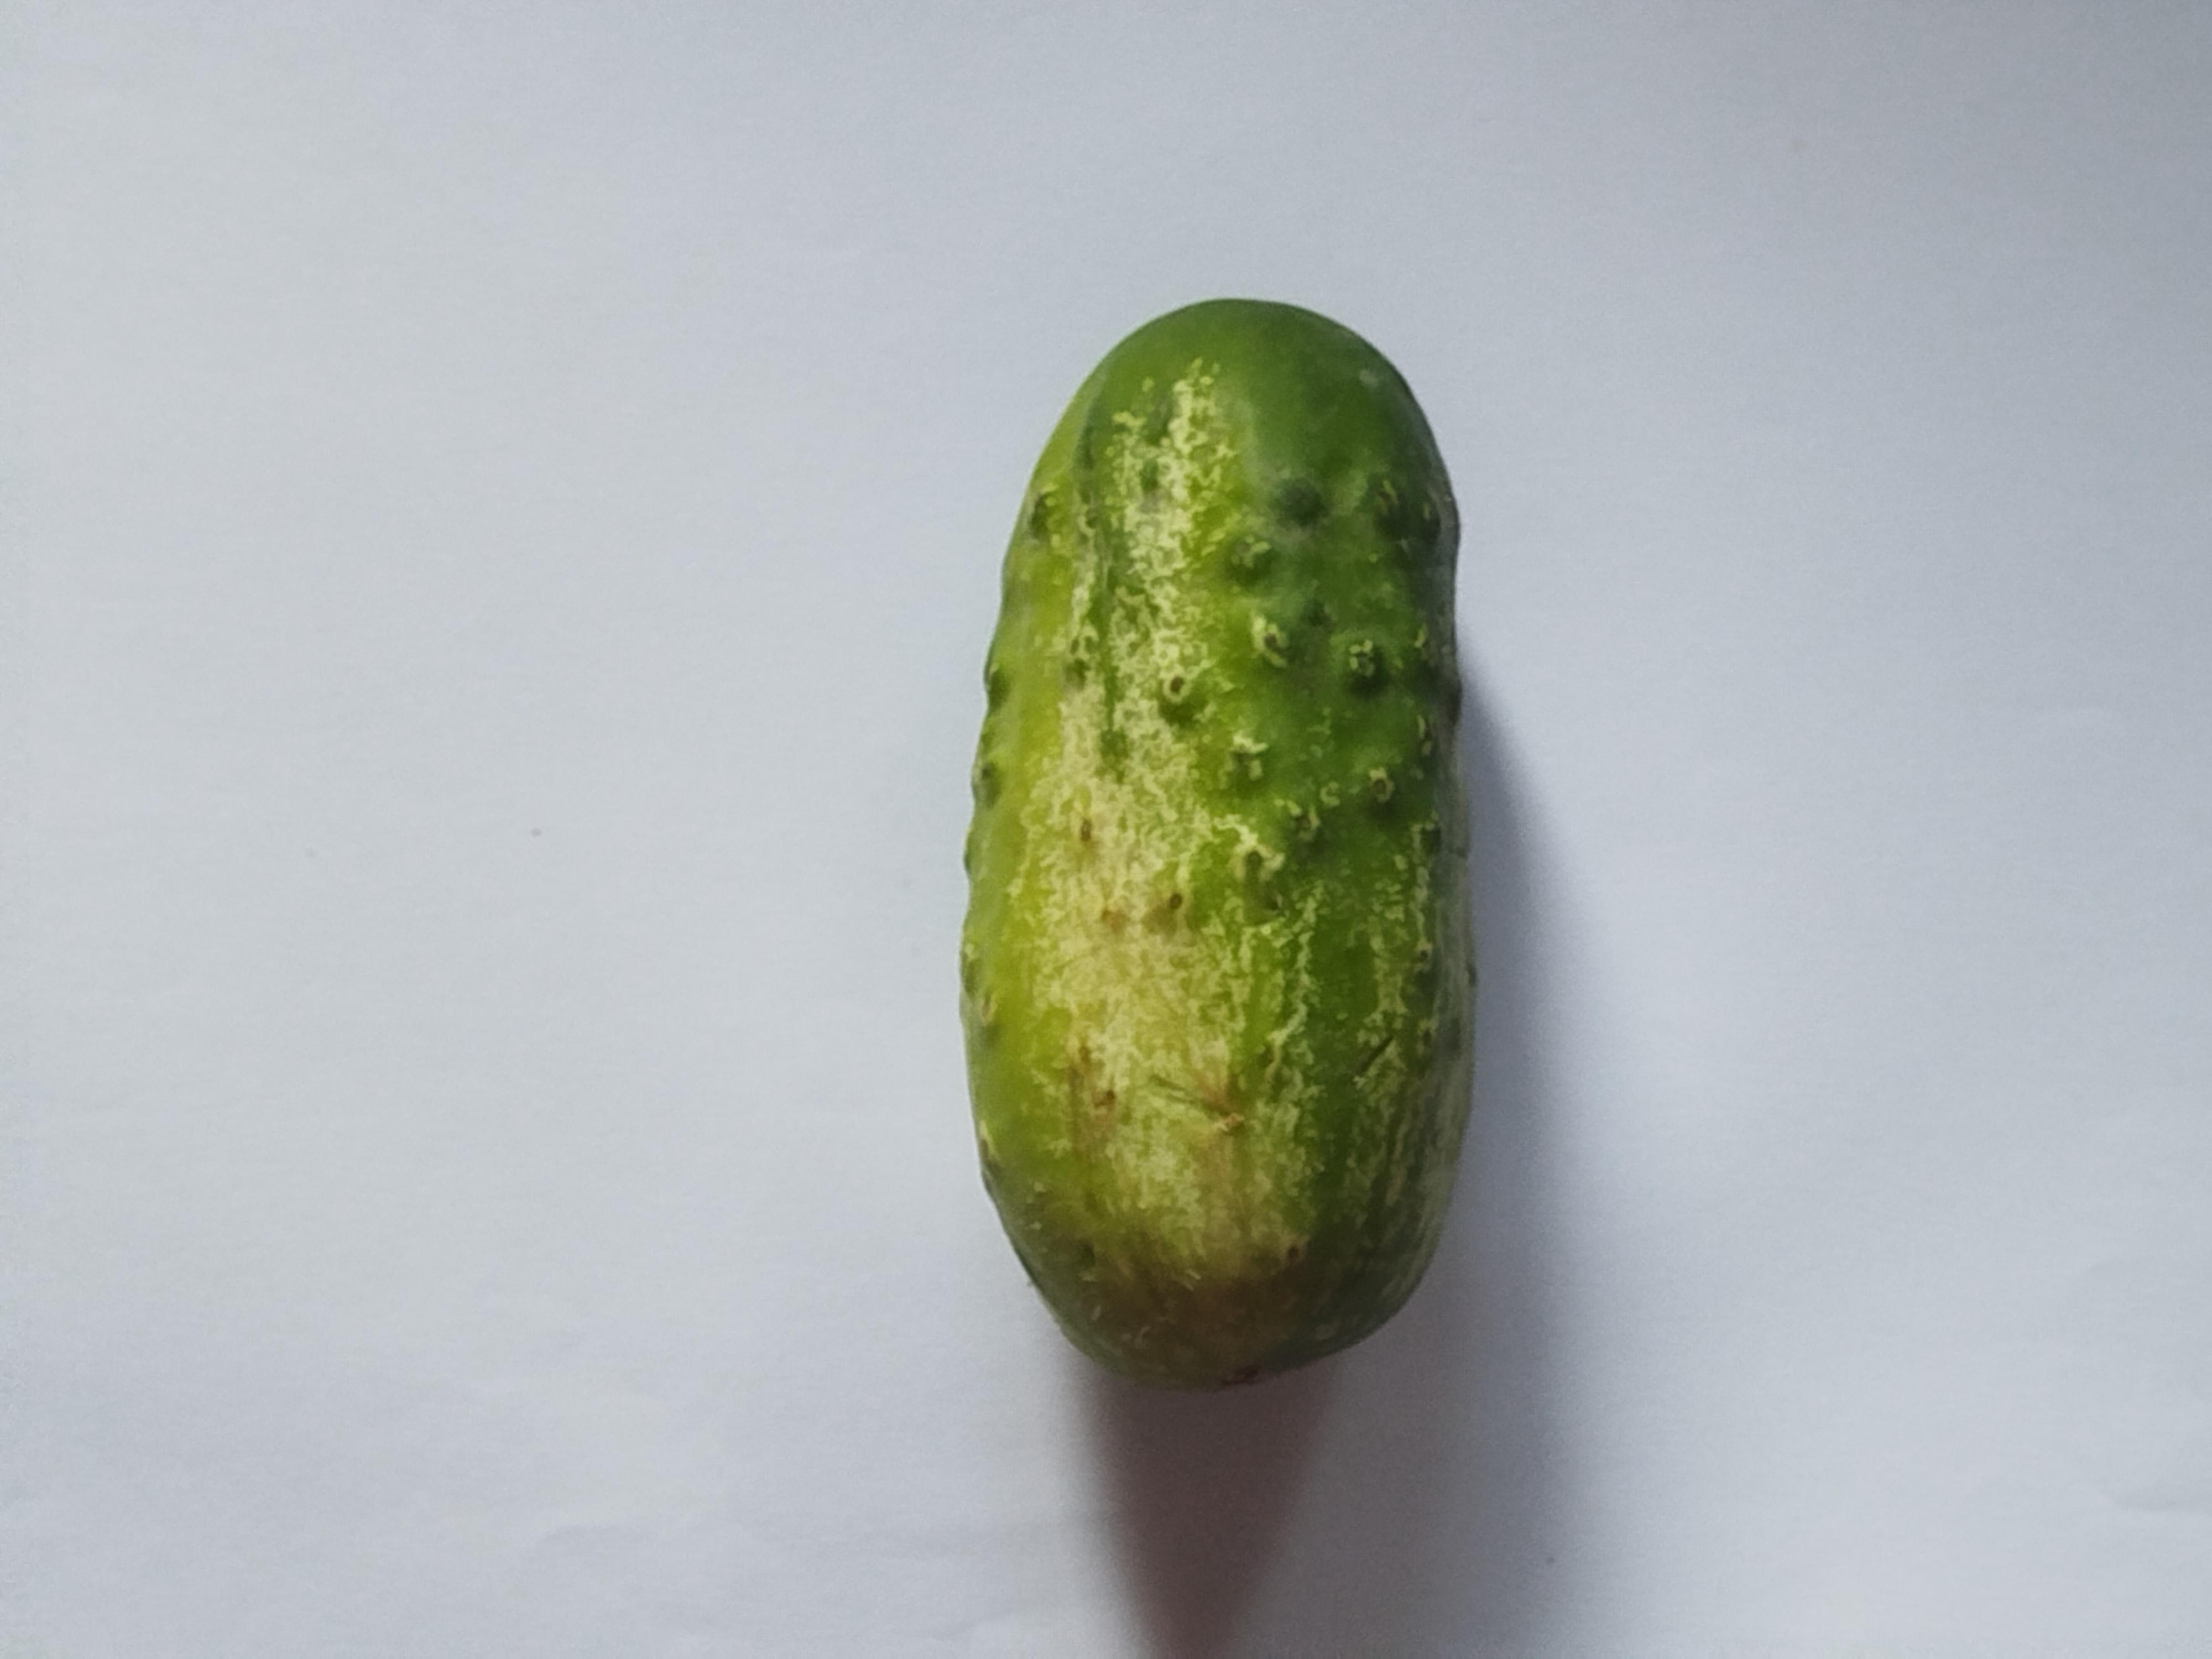
Label: Cucumber